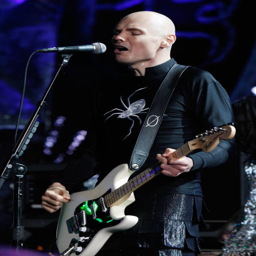
artist performs onstage during awards held .